Sky Airline

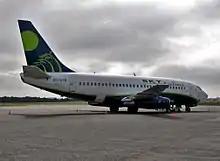
A Boeing 737-200 formerly operated by Sky Airline between 2001 and 2013

Sky Airline was founded in 1981 as Flight Service - Servicios Aereos Ltda, operating air taxi services within Chile with 2 Piper PA-23-250F Aztec (CC-CGB and CC-CGC) and 1 Piper PA-31-350 Navajo Chieftain (CC-CFE) from Modelillo airport in Valparaiso , later moving to Los Cerrillos in Santiago. In 1999, it became controlled by a company made up of Jürgen Paulmann and Fernando Uauy, a businessman who had worked at National Airlines of Chile and Avant Airlines. The operation then changed its name to Sky Airline and began operating charters to Cuba in July 2001 with a Boeing 737/200 Adv.